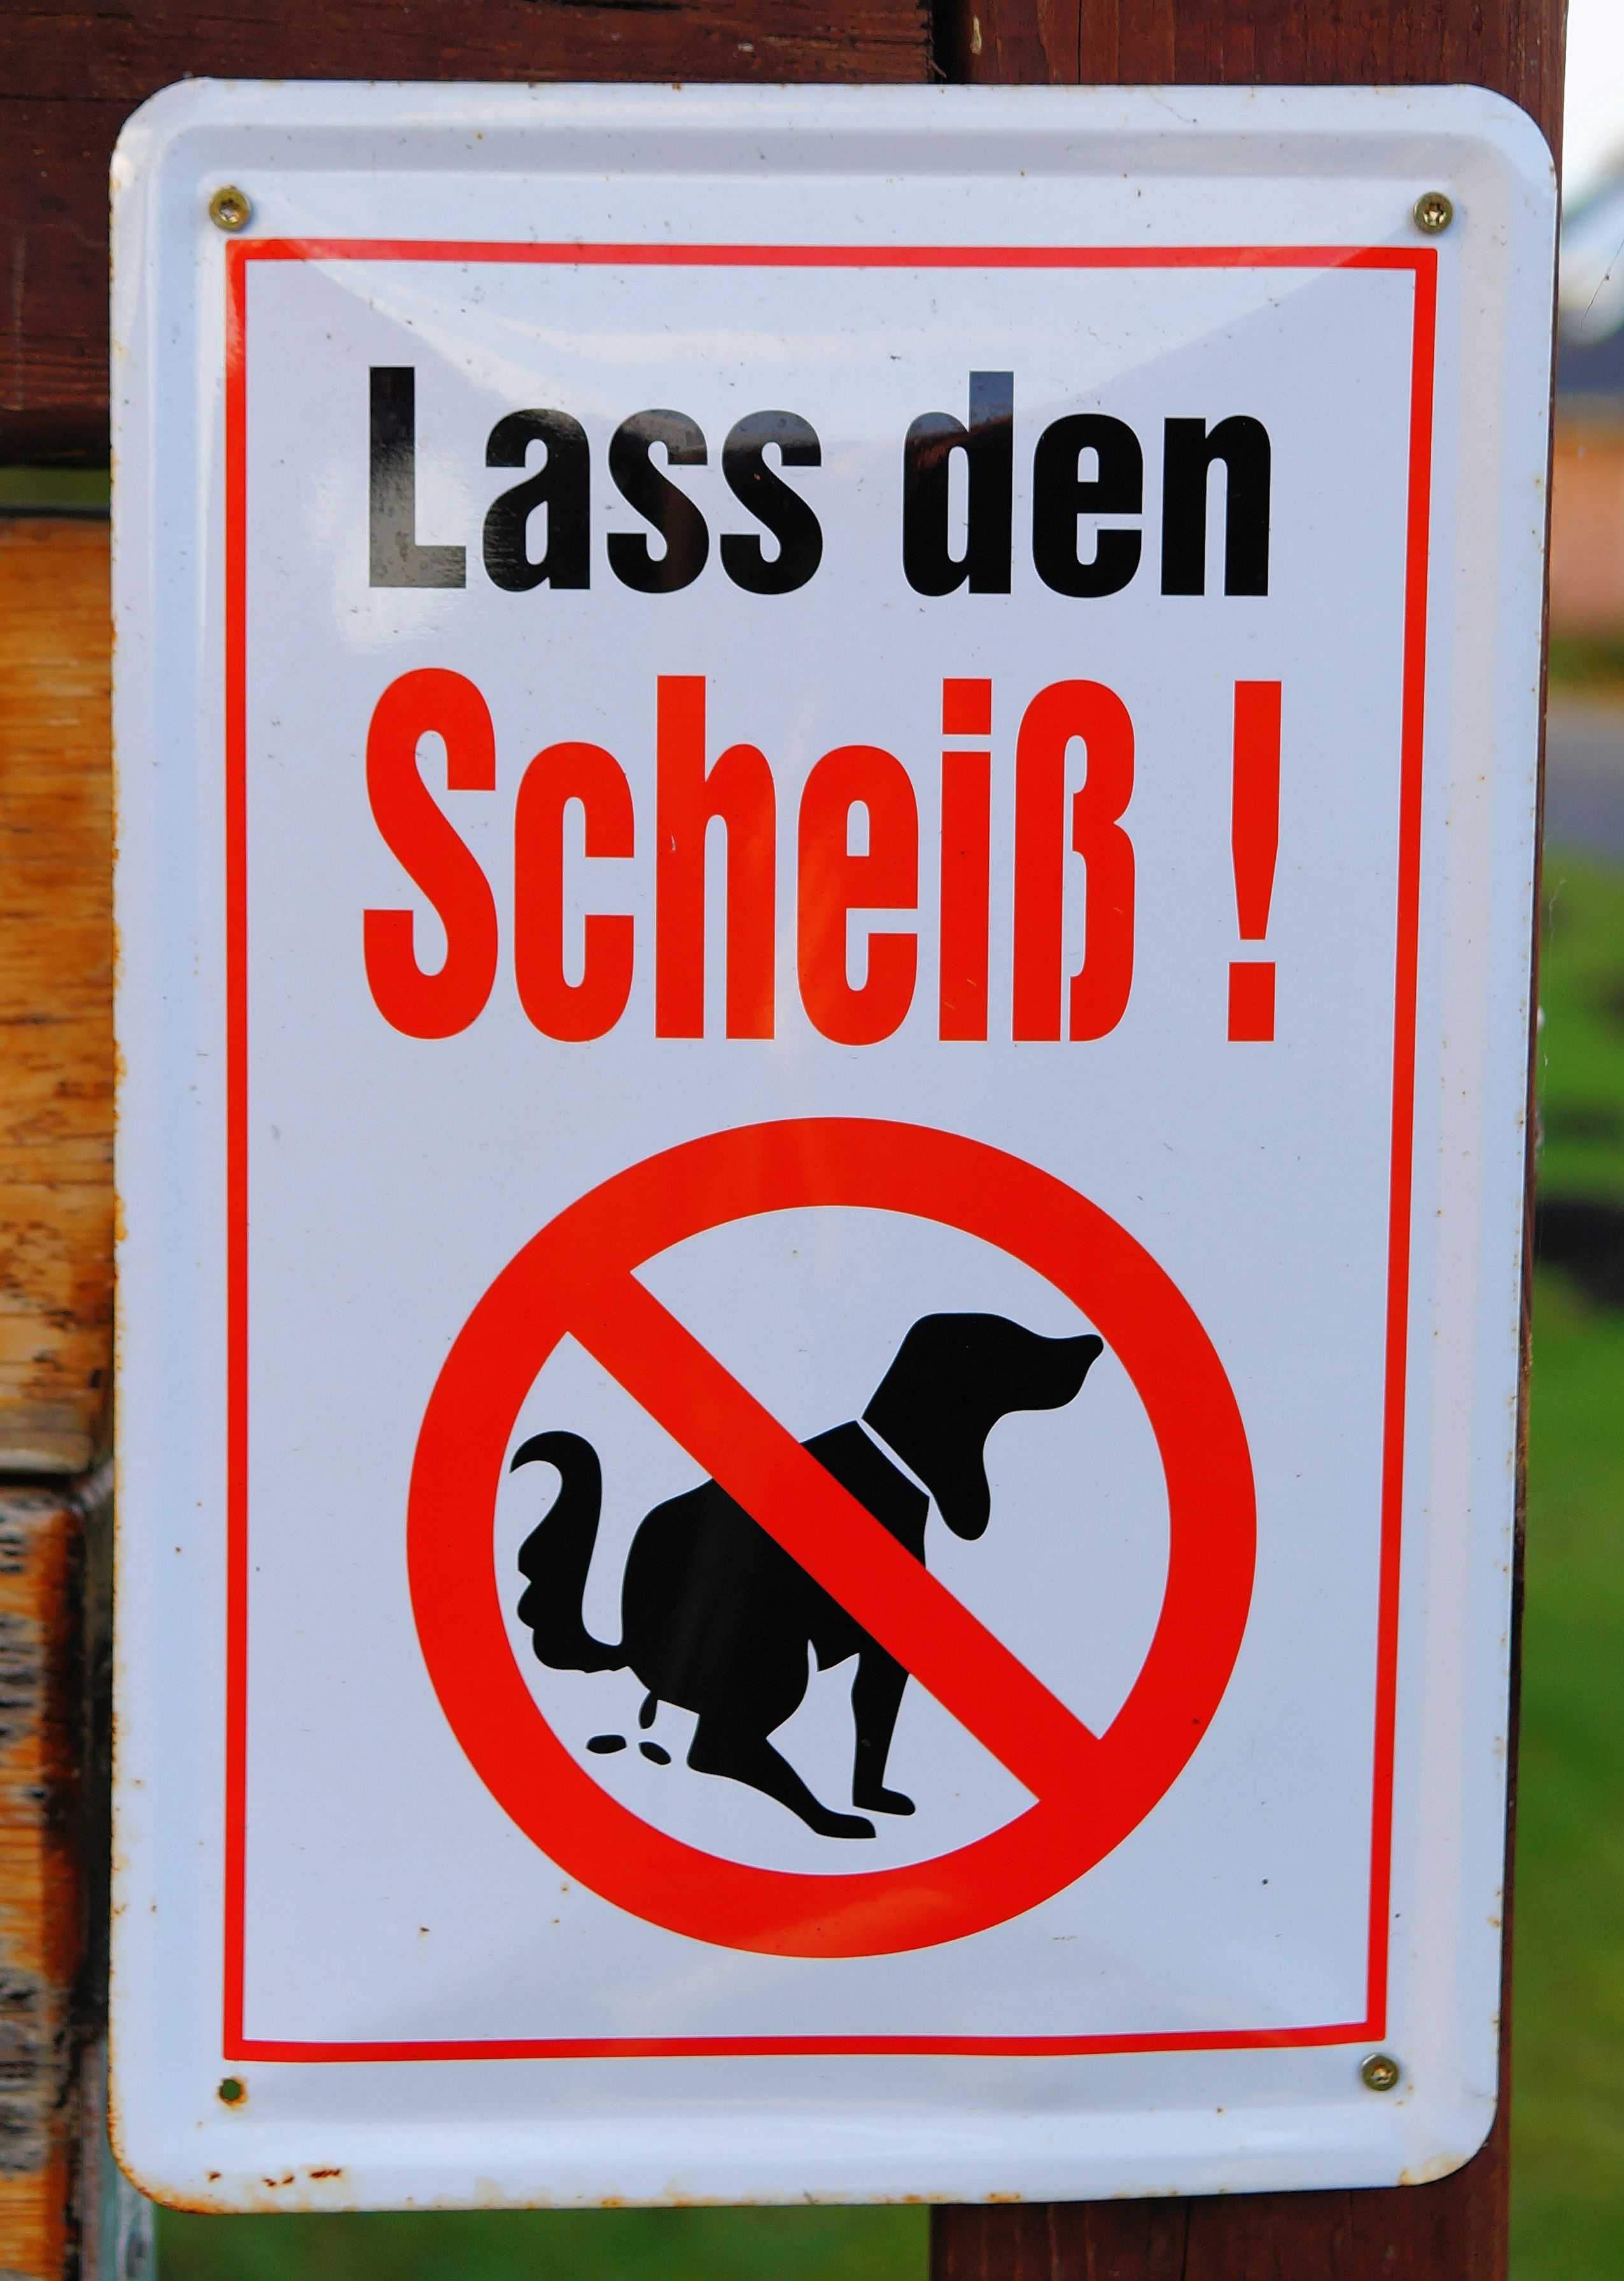
number, sign, red, street sign, signage, font, shield, traffic sign, ban, front yard, prohibition signs, vehicle registration plate, dog excrement